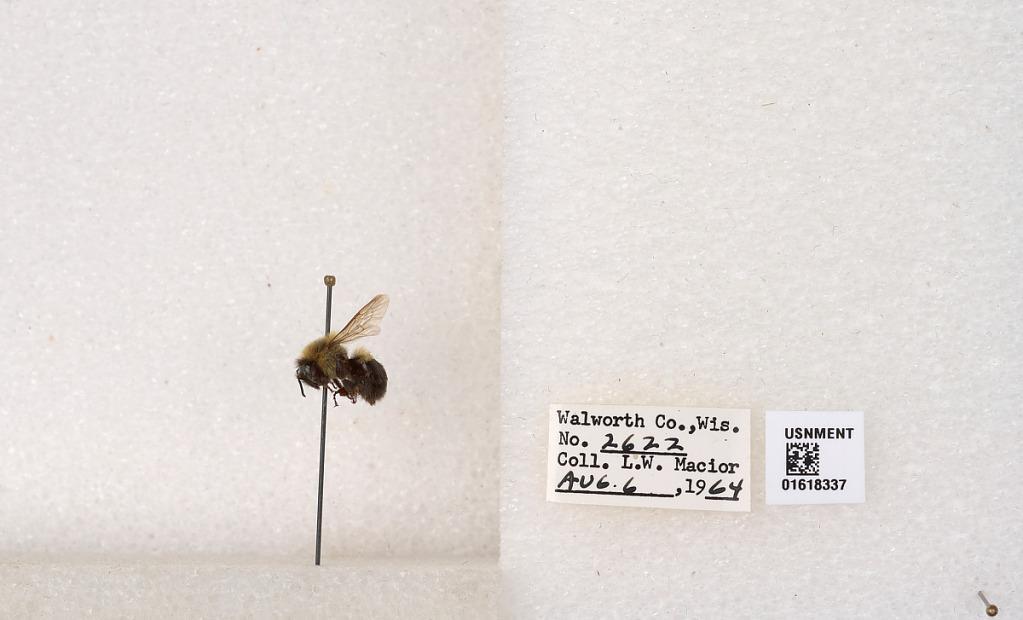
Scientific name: Bombus impatiens Cresson
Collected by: L. Macior
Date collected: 1964-8-6
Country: United States
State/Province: Wisconsin
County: Walworth
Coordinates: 42.6685, -88.5419